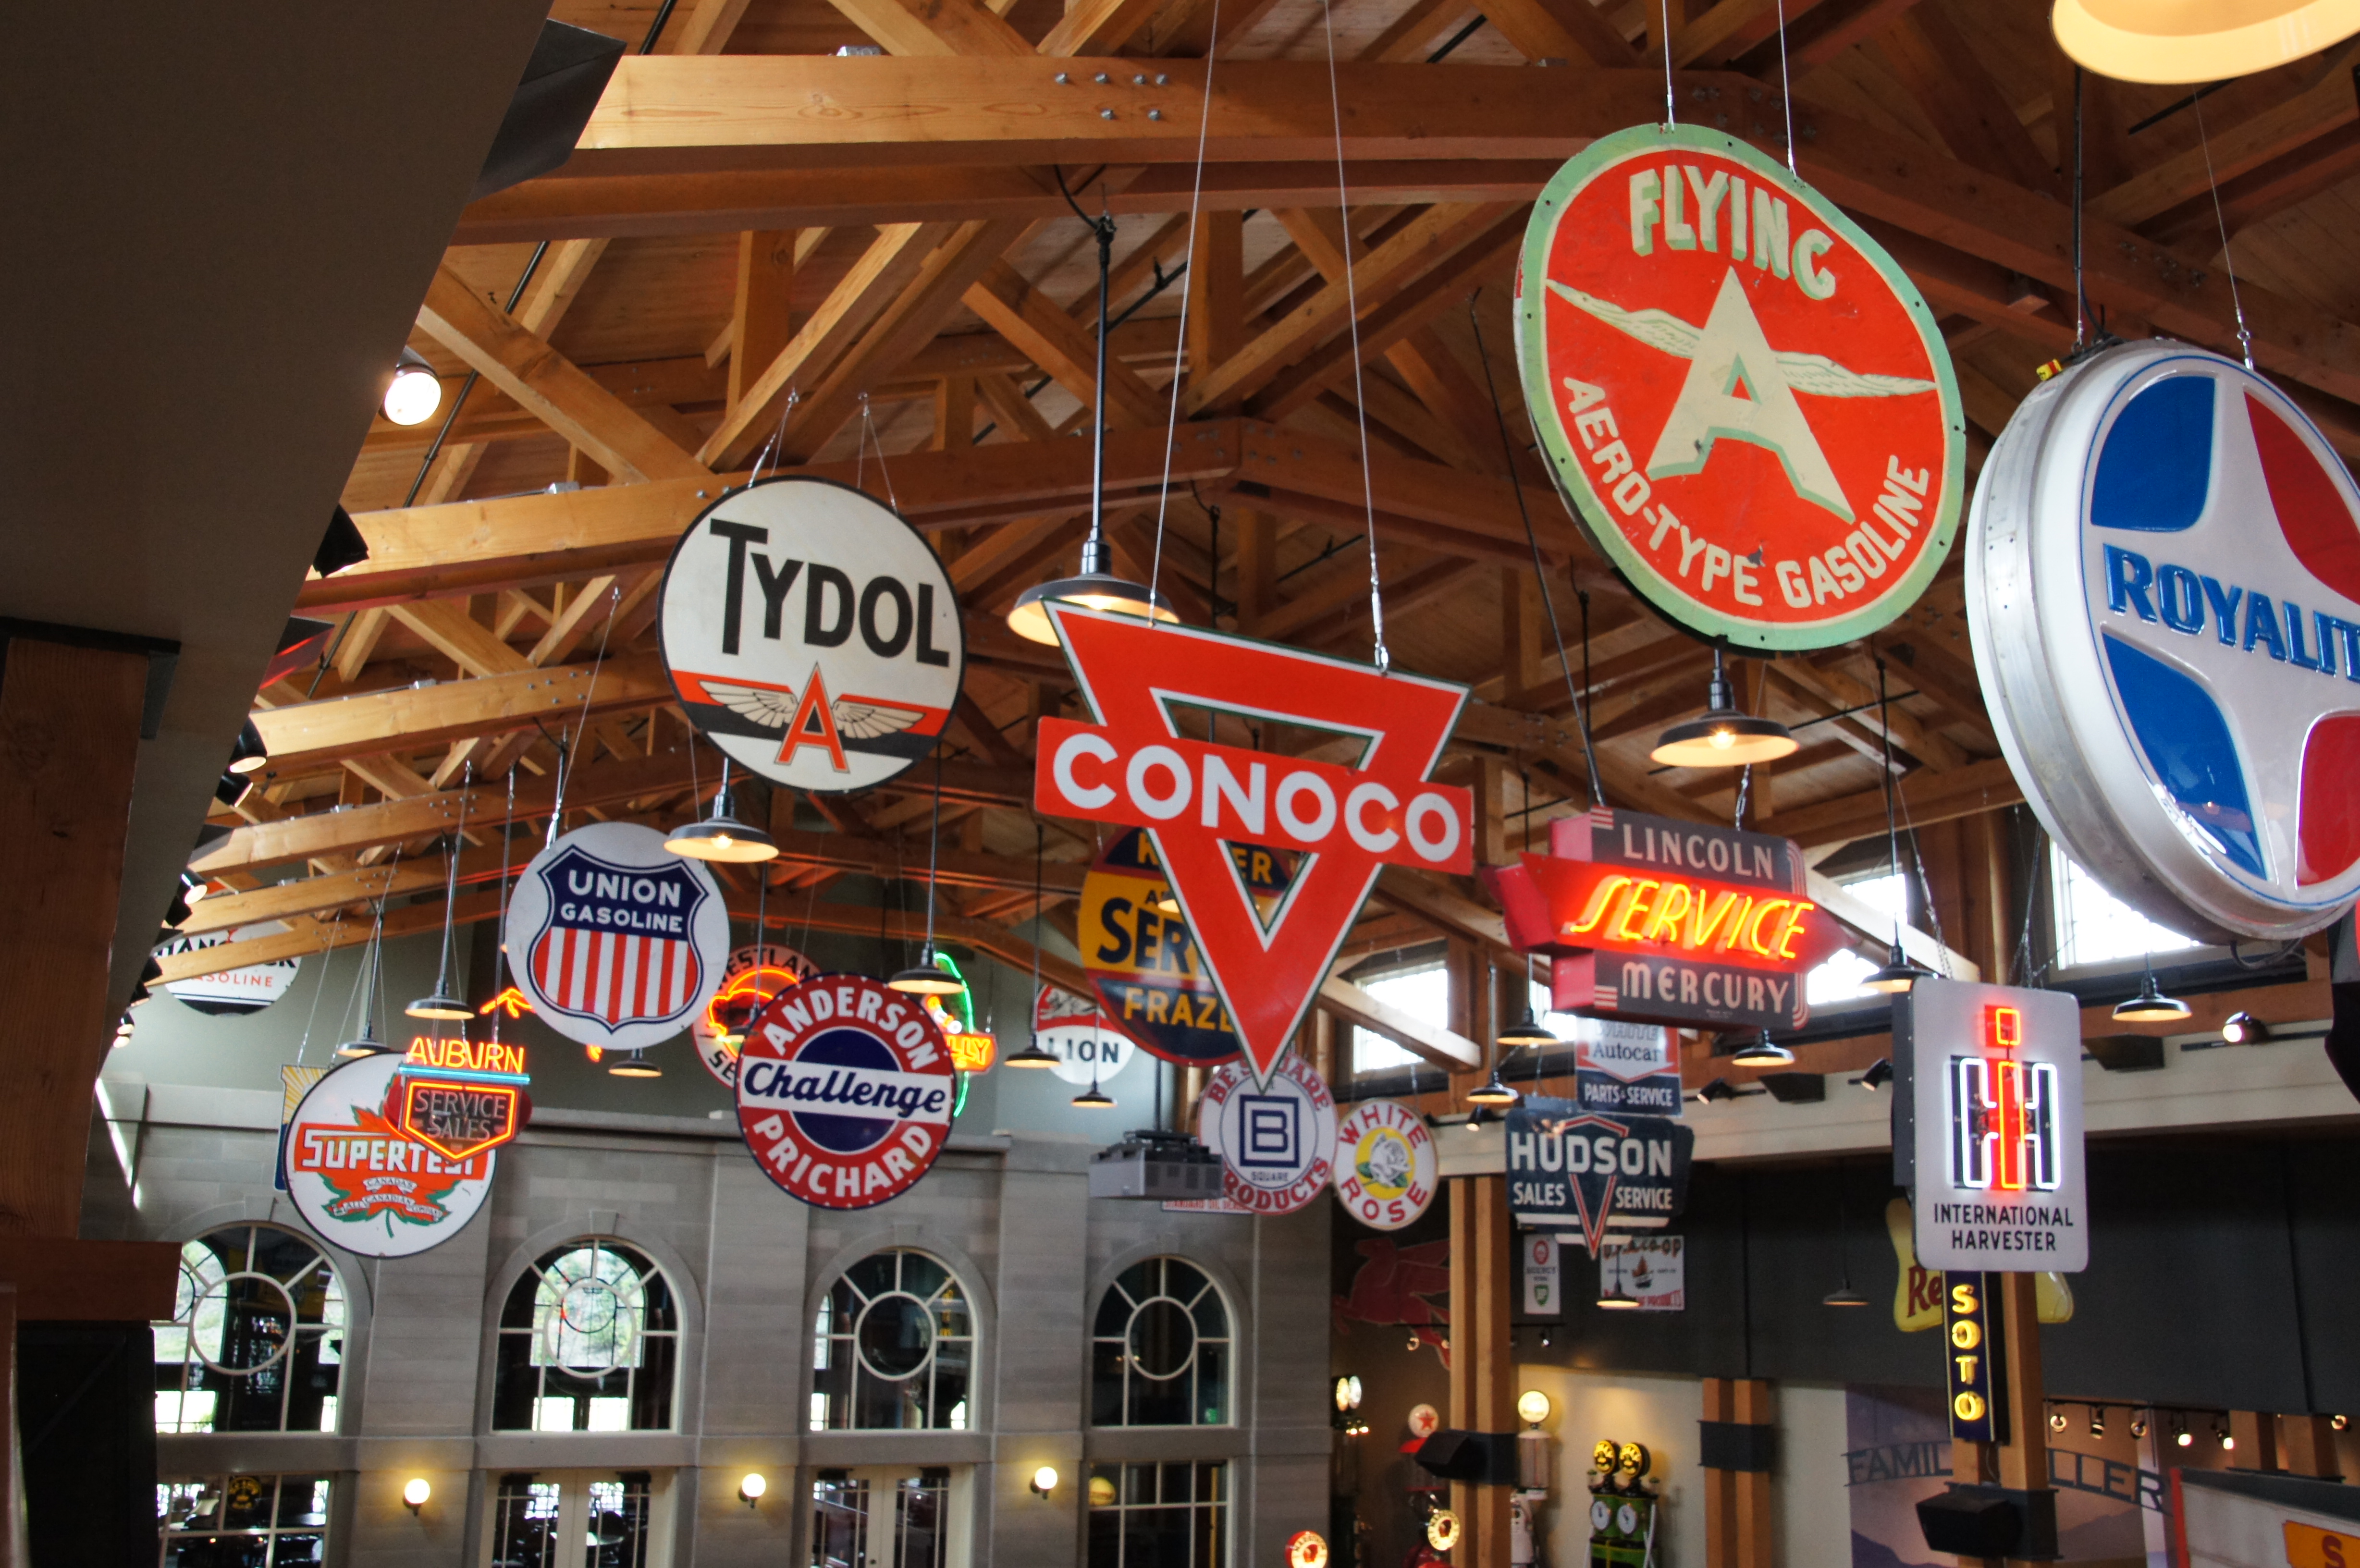
restaurant, food, museum, fast food, motor, carshow, cardisplays, carmuseum, americanluxarycars